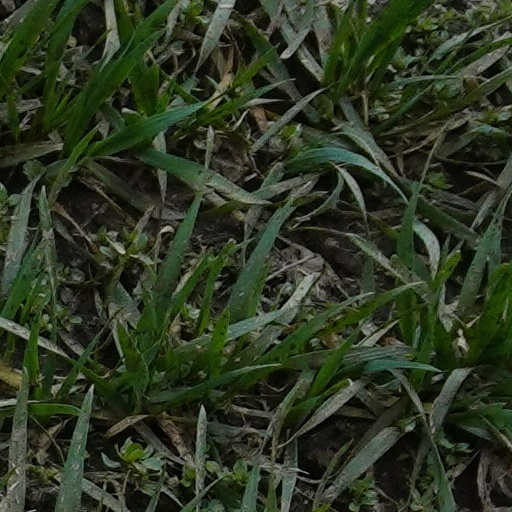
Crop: wheat